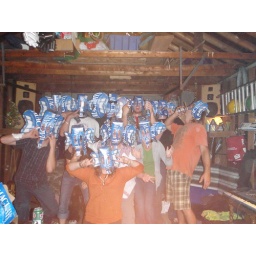
When we finish our beer, our cases become masks :). (i'm in the front with the orange shirt lol)